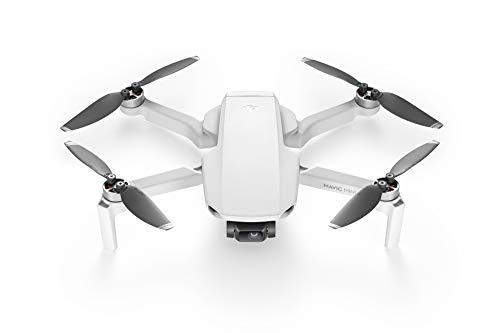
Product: DJI Mavic Mini Combo - Drone FlyCam Quadcopter with 2.7K Camera 3-Axis Gimbal GPS 30min Flight Time
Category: Toys & Games | Hobbies | Remote & App Controlled Vehicles & Parts | Remote & App Controlled Vehicles | Quadcopters & Multirotors
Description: Mavic Mini supports 12MP aerial photos and 2.
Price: $399.00 $ 399 . 00